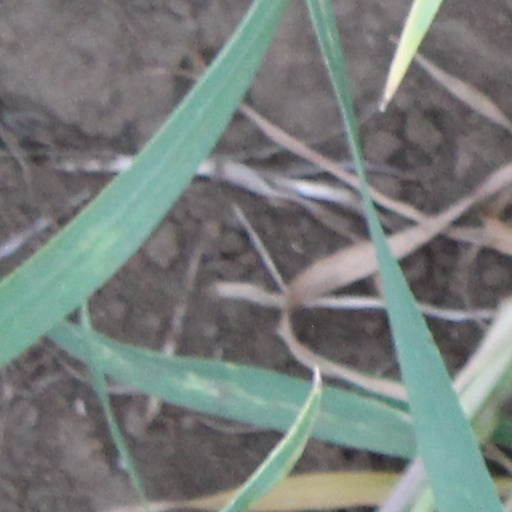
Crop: wheat